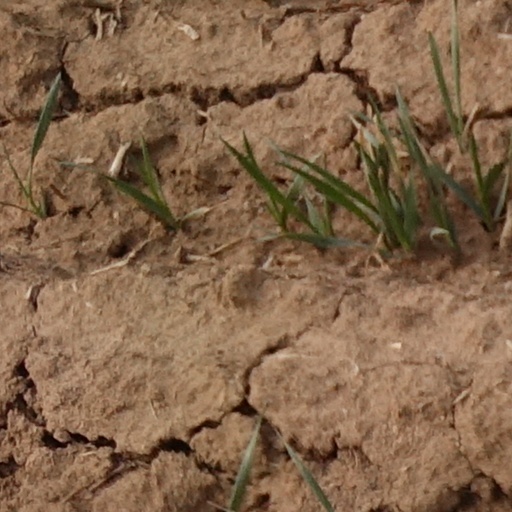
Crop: wheat